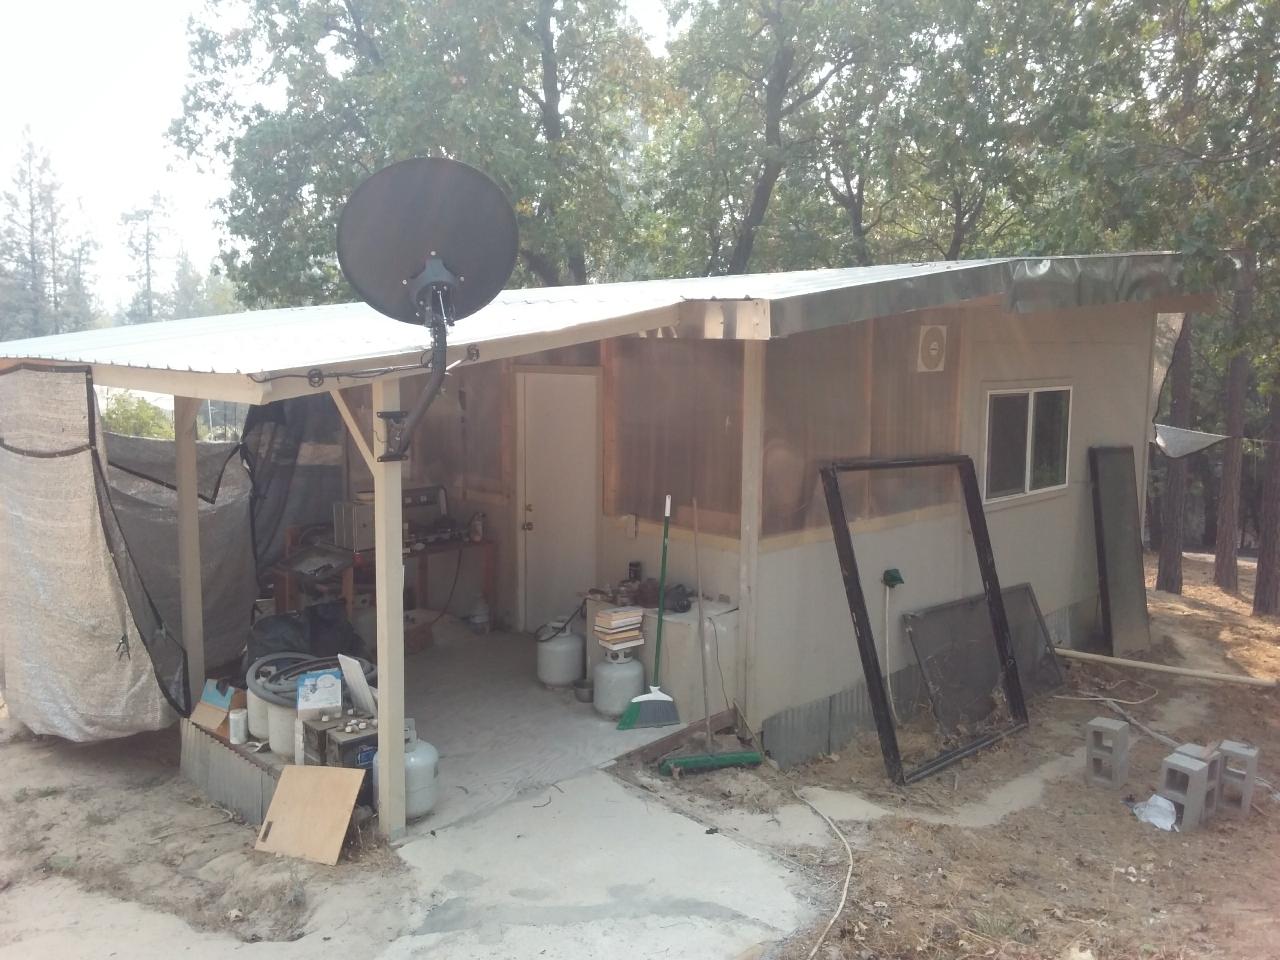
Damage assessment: no_damage